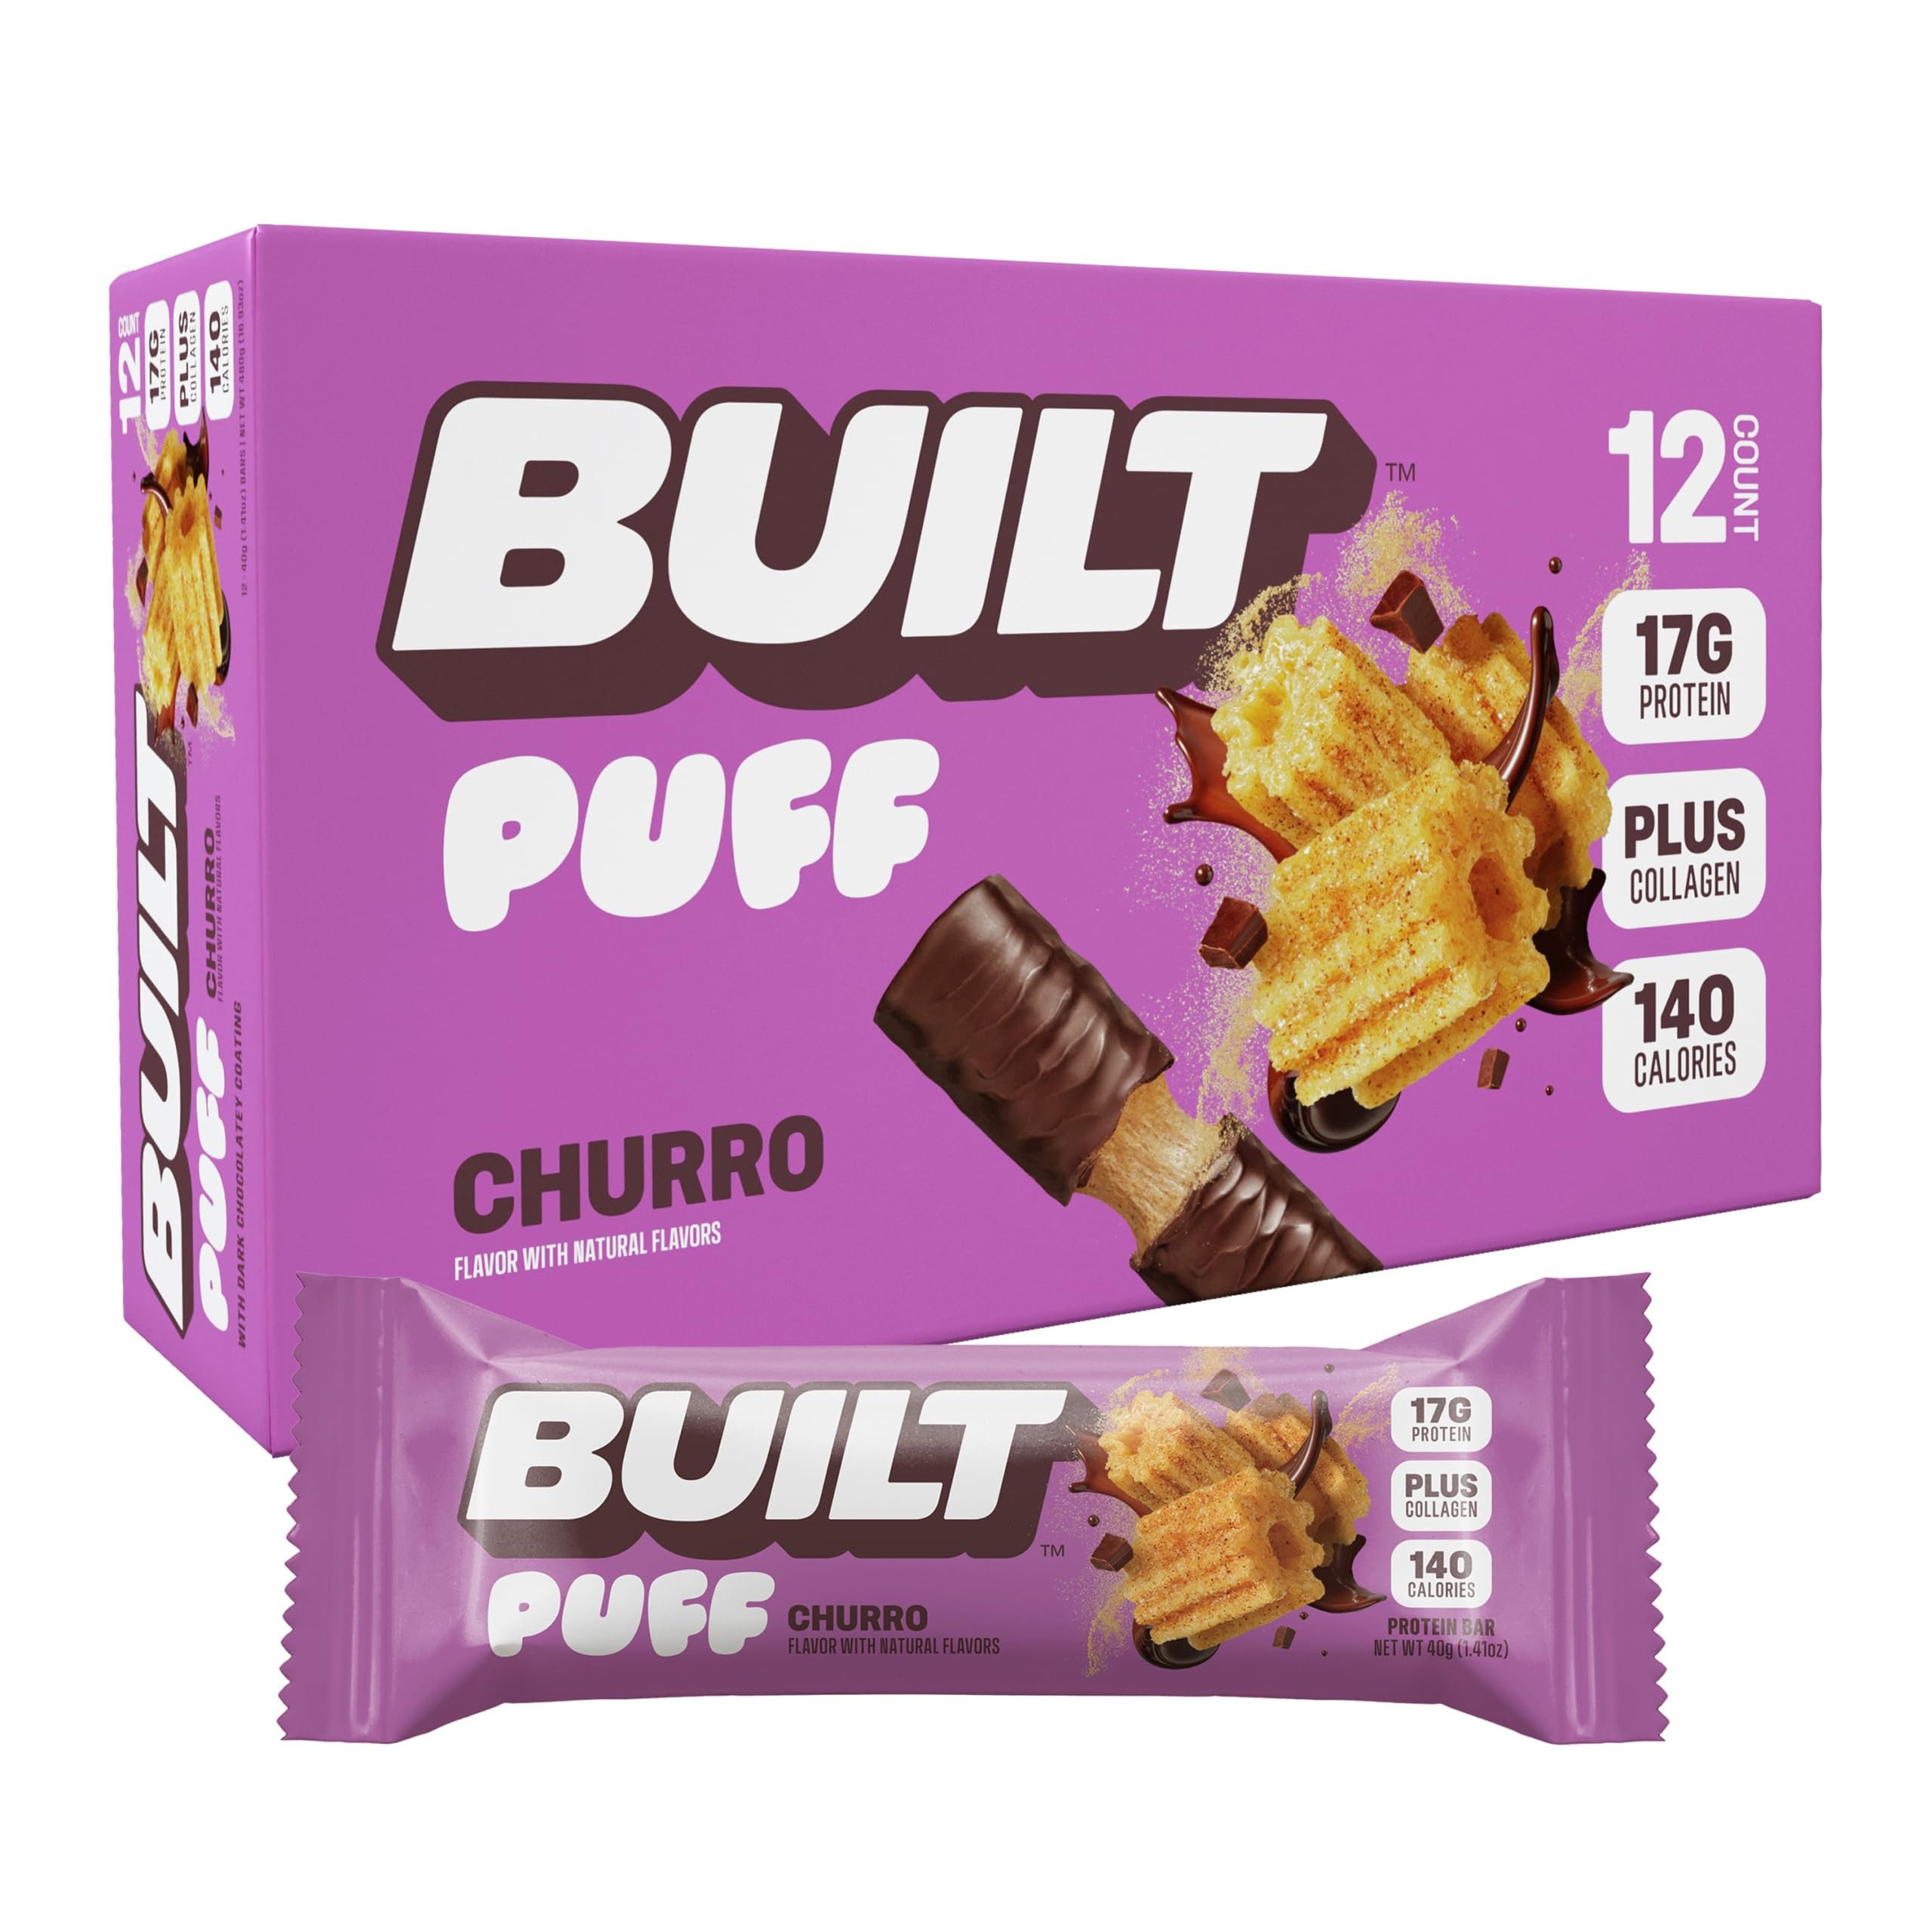
Item Name: Built Bar, Puff Protein Bars, Churro Puff, 17g Protein Snacks, On-The-Go Bars, Only 140 Calories & 6g Sugar, Collagen, Gluten Free, 12 Count
Bullet Point 1: PROTEIN PACKED: Built Puffs bring 17g of vital protein, making it one of the best protein bars supporting your workout. Enjoy protein bars for all-day energy
Bullet Point 2: DELICIOUS FLAVOR PROFILE: Savor the flavor of these Built Puff protein bars, a delightful treat among protein snacks and great snacks for adults
Bullet Point 3: GUILT-FREE PROTEIN SNACKS: With only 140 calories & 6g Sugar, Built Bar Puffs stand out as a low calorie and low sugar snacks when compared to other snack options like candy bars. Enjoy these without sacrificing on taste or goals.
Bullet Point 4: IDEAL FOR ON-THE-GO: Easy to add these amazing sports nutrition protein bars to your busy routine. These bulk protein bars are great, better for you snacks for on-the-go lifestyles. Great choice of protein snacks for healthy adults.
Bullet Point 5: SMOOTH TASTE: Built Puff protein packed snacks are designed to have a smooth taste without a chalky aftertaste
Product Description: These Built Puff protein bars offer the ideal blend of a light, fluffy texture and rich chocolate, making them great for anyone seeking healthy protein bars. Each bar is carefully crafted with low sugar content, yet packs a punch with ample protein to help keep you energized throughout the day. Our low carb protein bars are great for adhering to your lifestyle without skimping on taste. These protein bars are not only a treat for your taste buds but also a great source of nutrition, making them a great choice for high protein snacks or meal replacement bars. Available in convenient protein bars bulk packs, they are designed to keep you stocked up. This snack bar has the vital protein and pure nutrients that will help increase your energy. Great for a meal replacement or a quick snack after bulking up from lifting barebells at the gym. Each bite delivers a satisfying taste while meeting your dietary goals. Set aside your quest for a healthier option, our bars provide a clean, nutritious alternative with proteins that help boost your energy levels.
Value: 12.0
Unit: Count

Price: 29.99